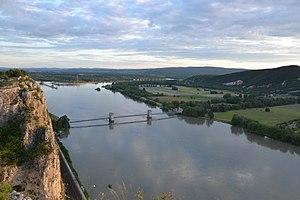
Le pont du Robinet sur le Rhône près de Donzère (Drôme, France). Au fond, le canal de Donzère-Mondragon.
Donzère est une commune française située dans le département de la Drôme, en région Auvergne-Rhône-Alpes.
Le Pont du Robinet ou Pont de Donzère est un pont suspendu enjambant le Rhône à la sortie du défilé de Donzère, il relie Donzère et Viviers.